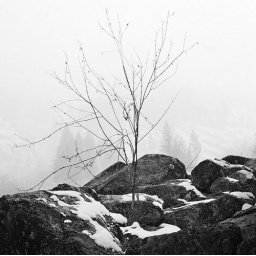
A little tree growing out of the rocks in Blodgett Canyon.